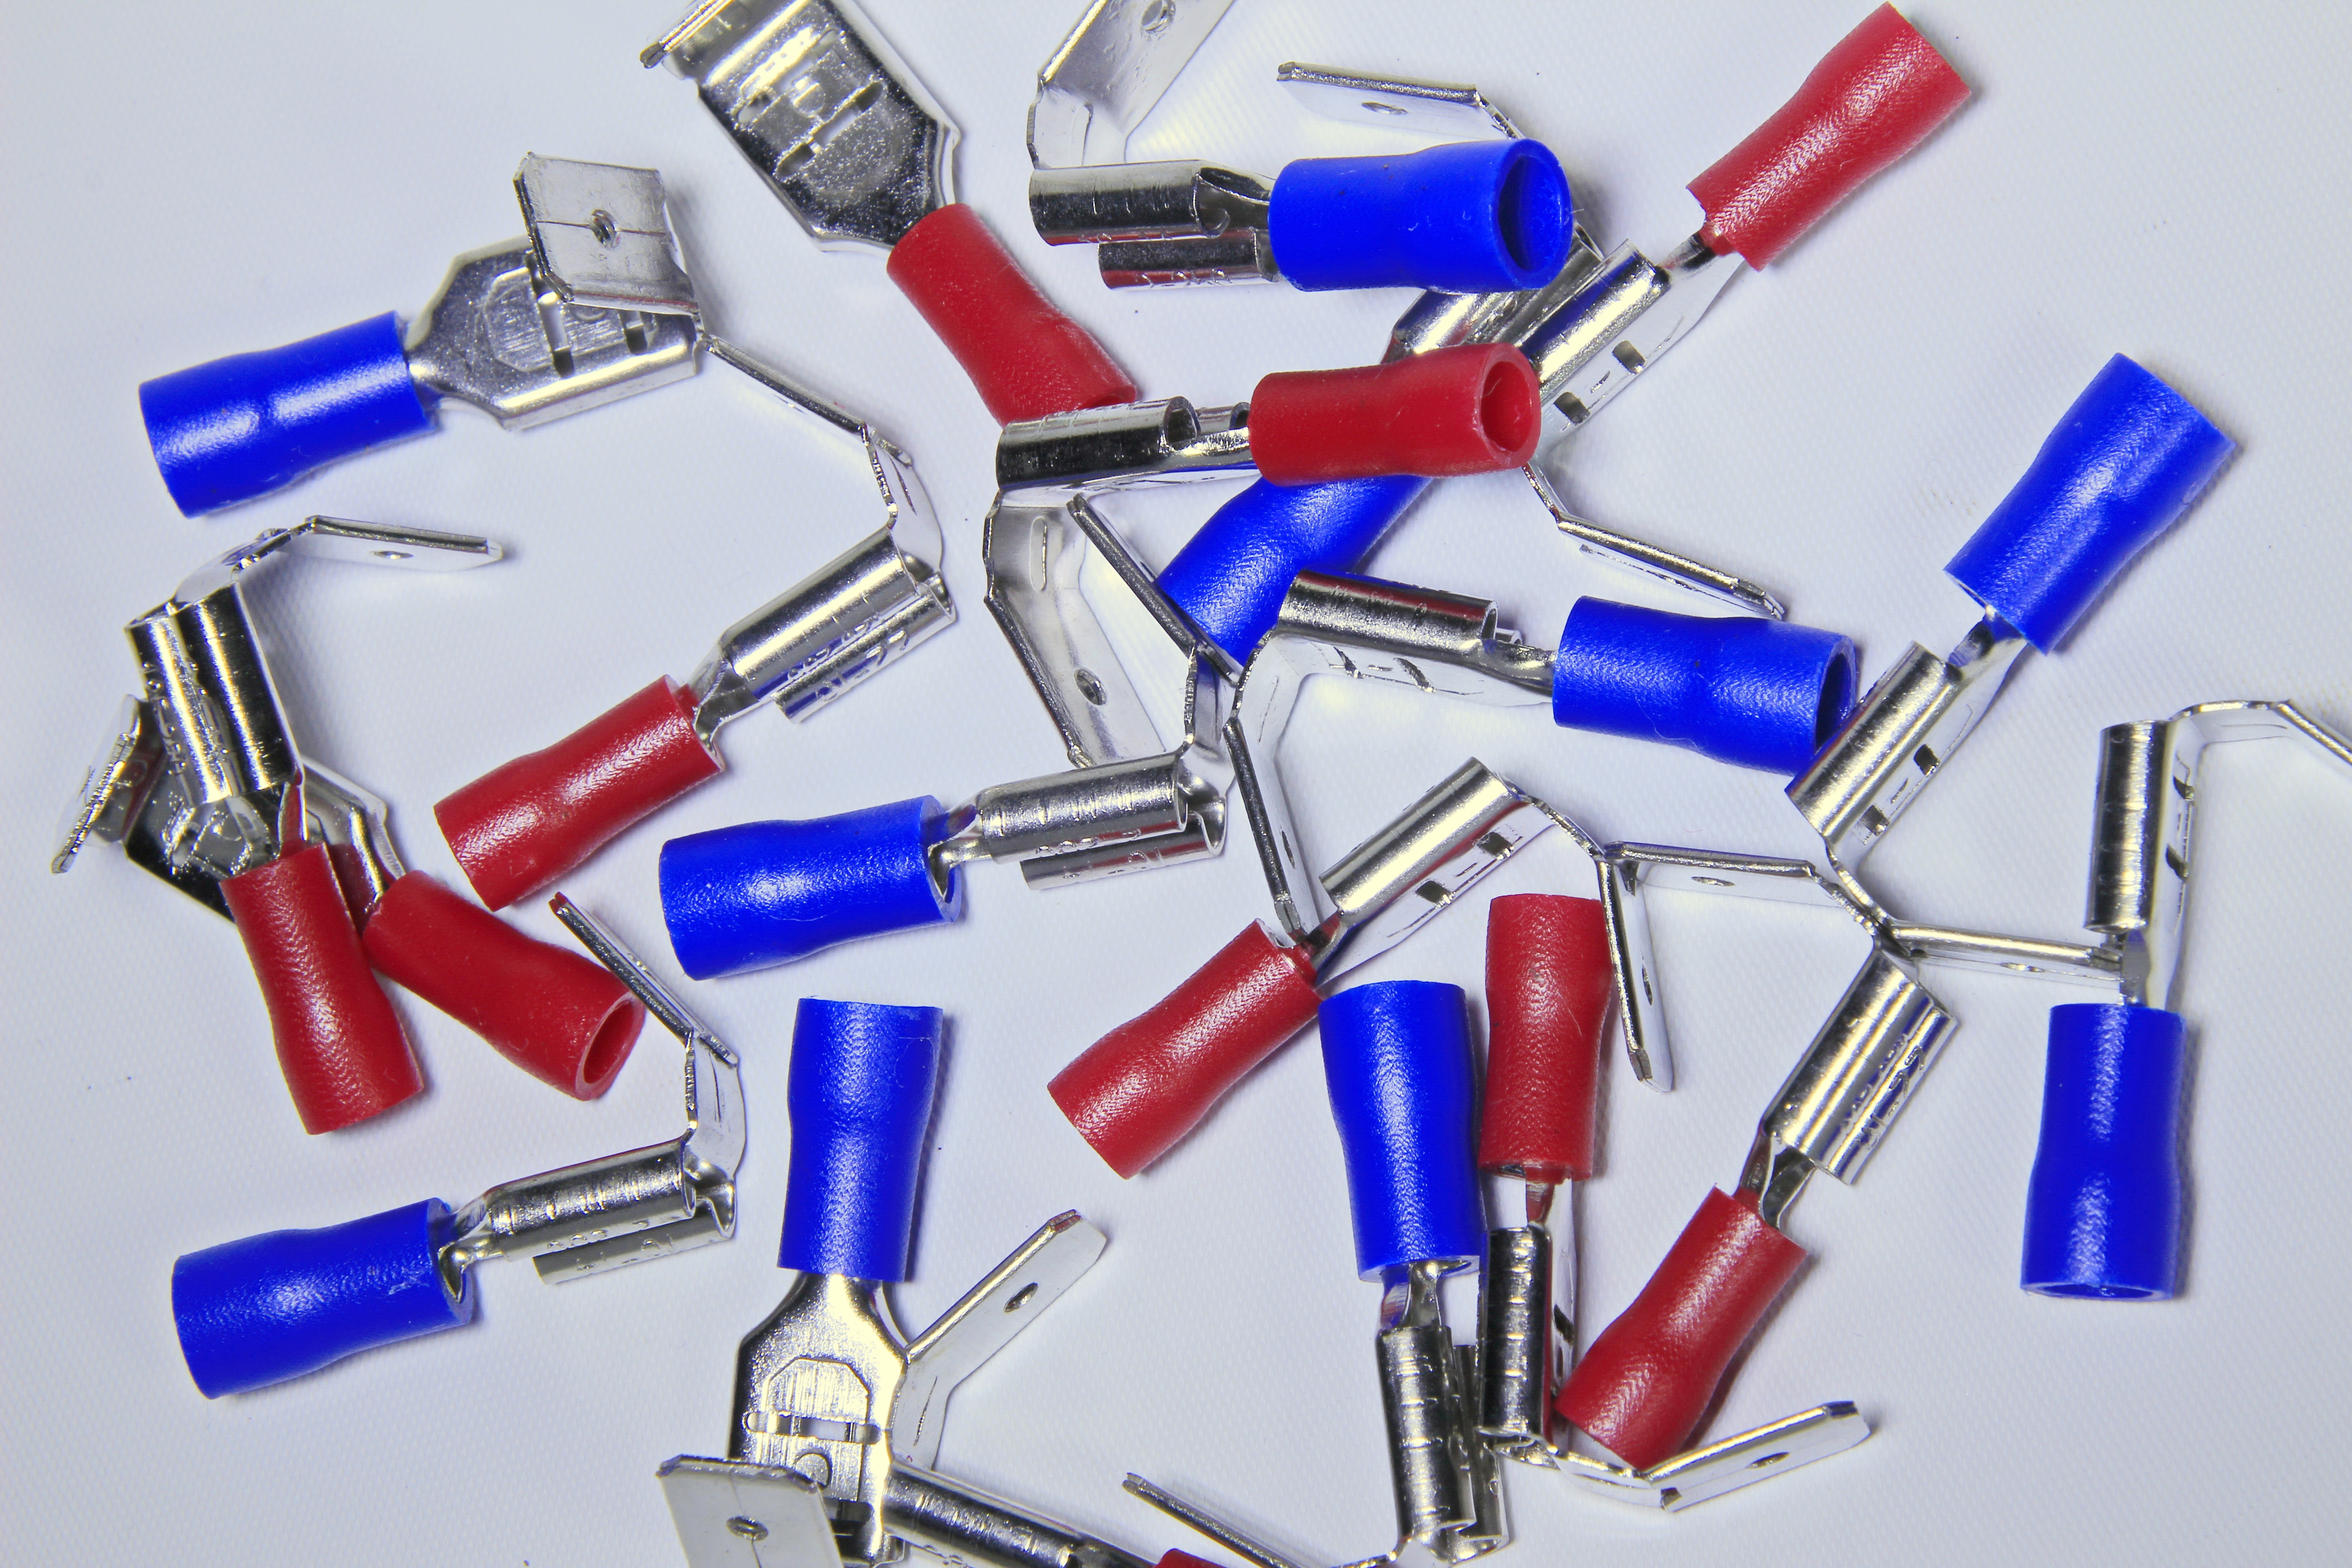
plastic, blue, product, product design, electronics accessory, cable shoes, kfzstecker, car plug, terminal connector, dc plug, 12v plug, cable clamps, cable connector, red plug, blue plug, red clamp, blue jam